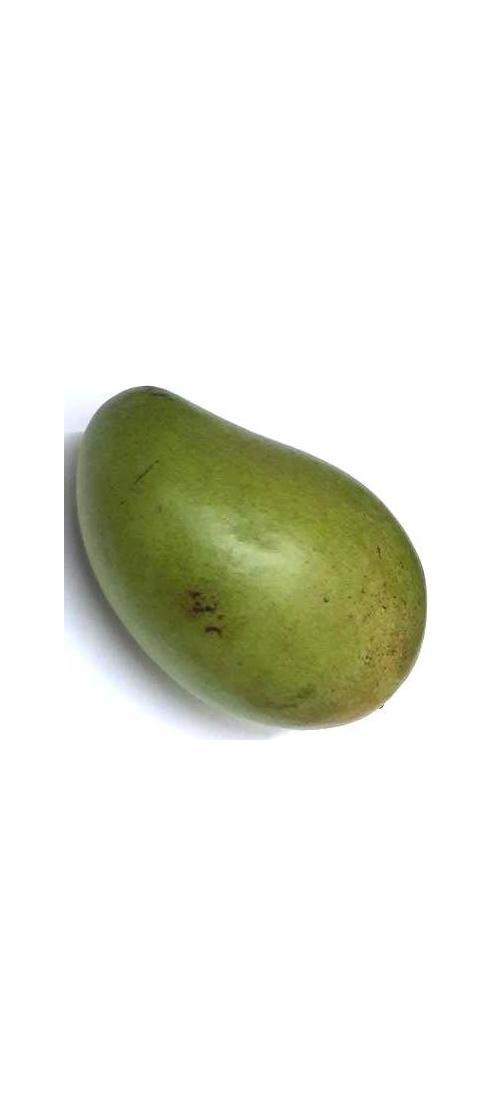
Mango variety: Rupali